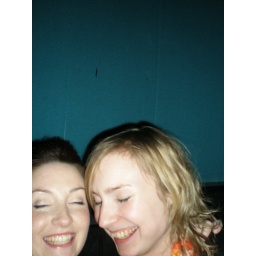
jd and toast in the flying duck and lots of silly photos of me and miff